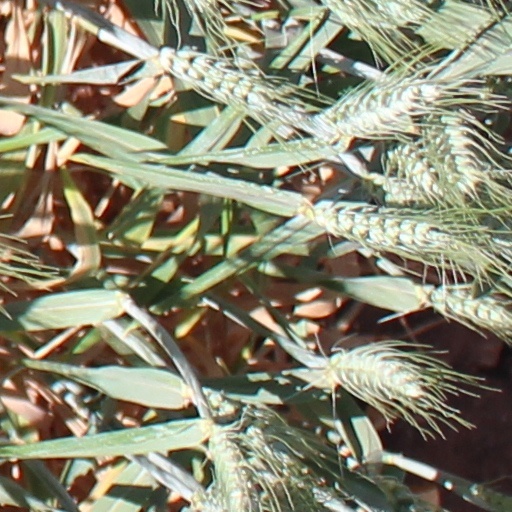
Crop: wheat